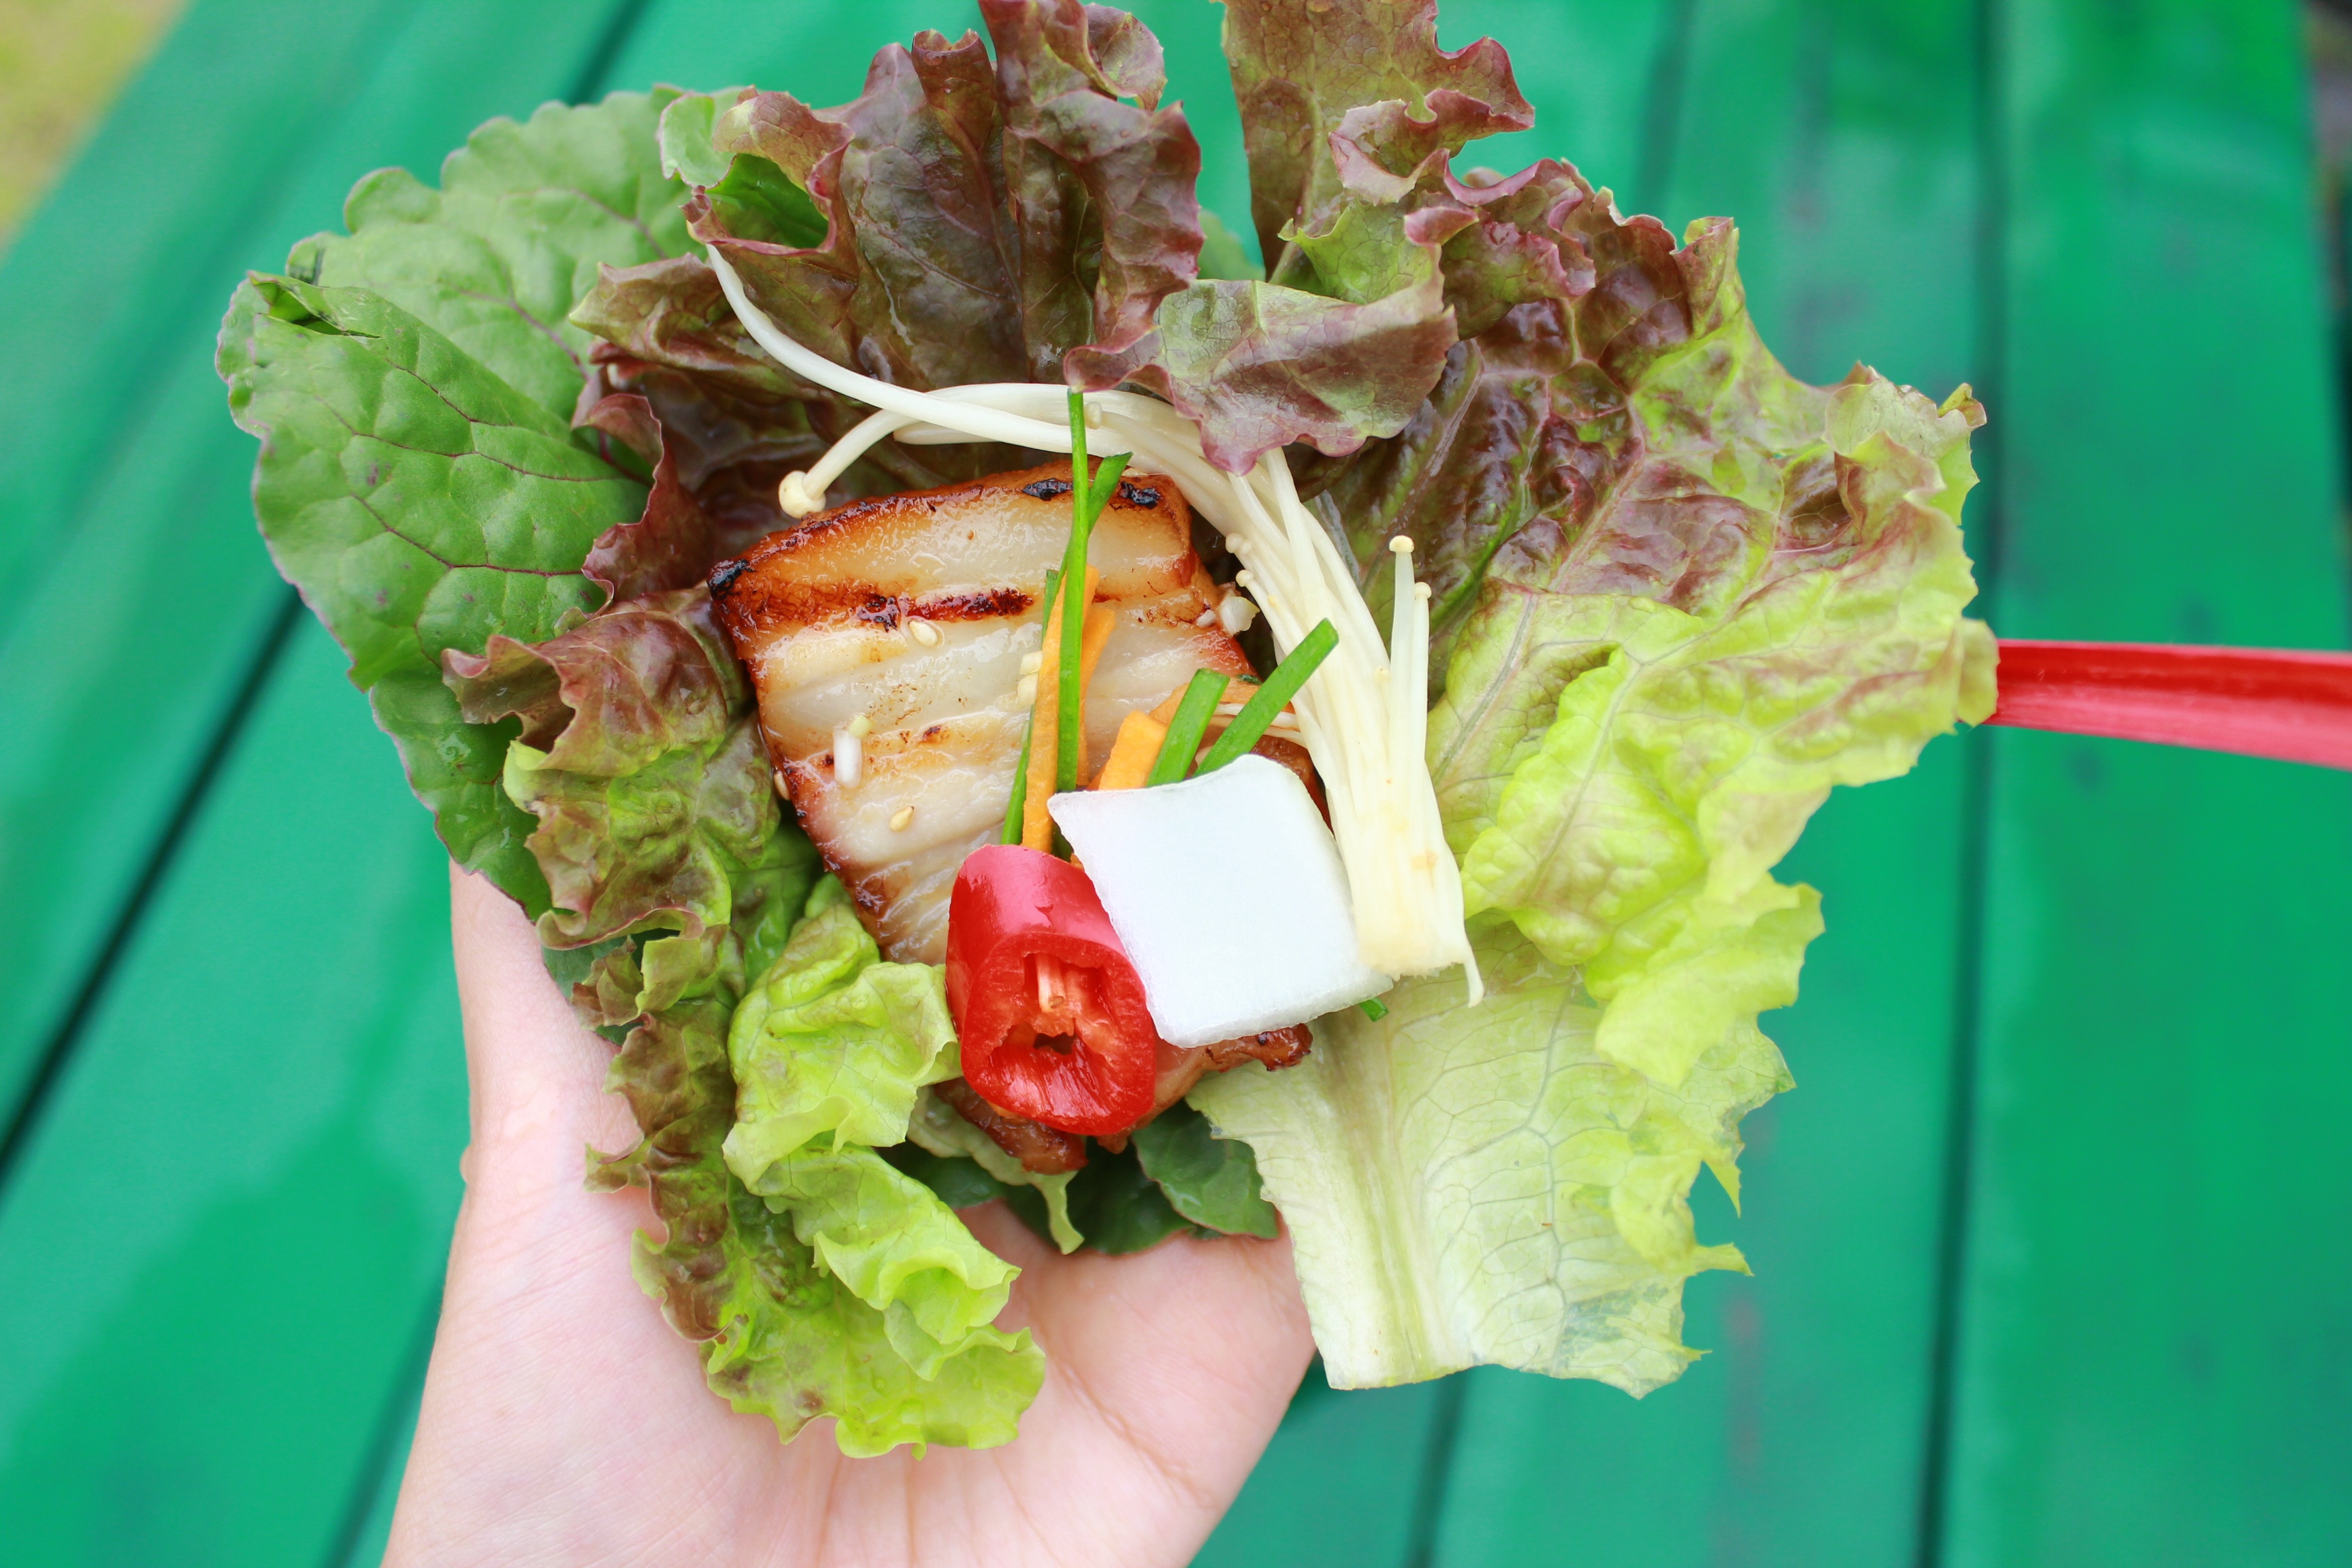
flower, dish, meal, food, salad, produce, vegetable, meat, lunch, pork, cuisine, grill, asian food, fat, ssam